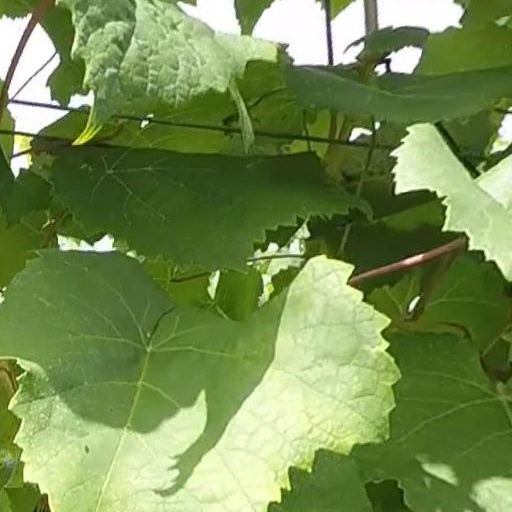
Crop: grape